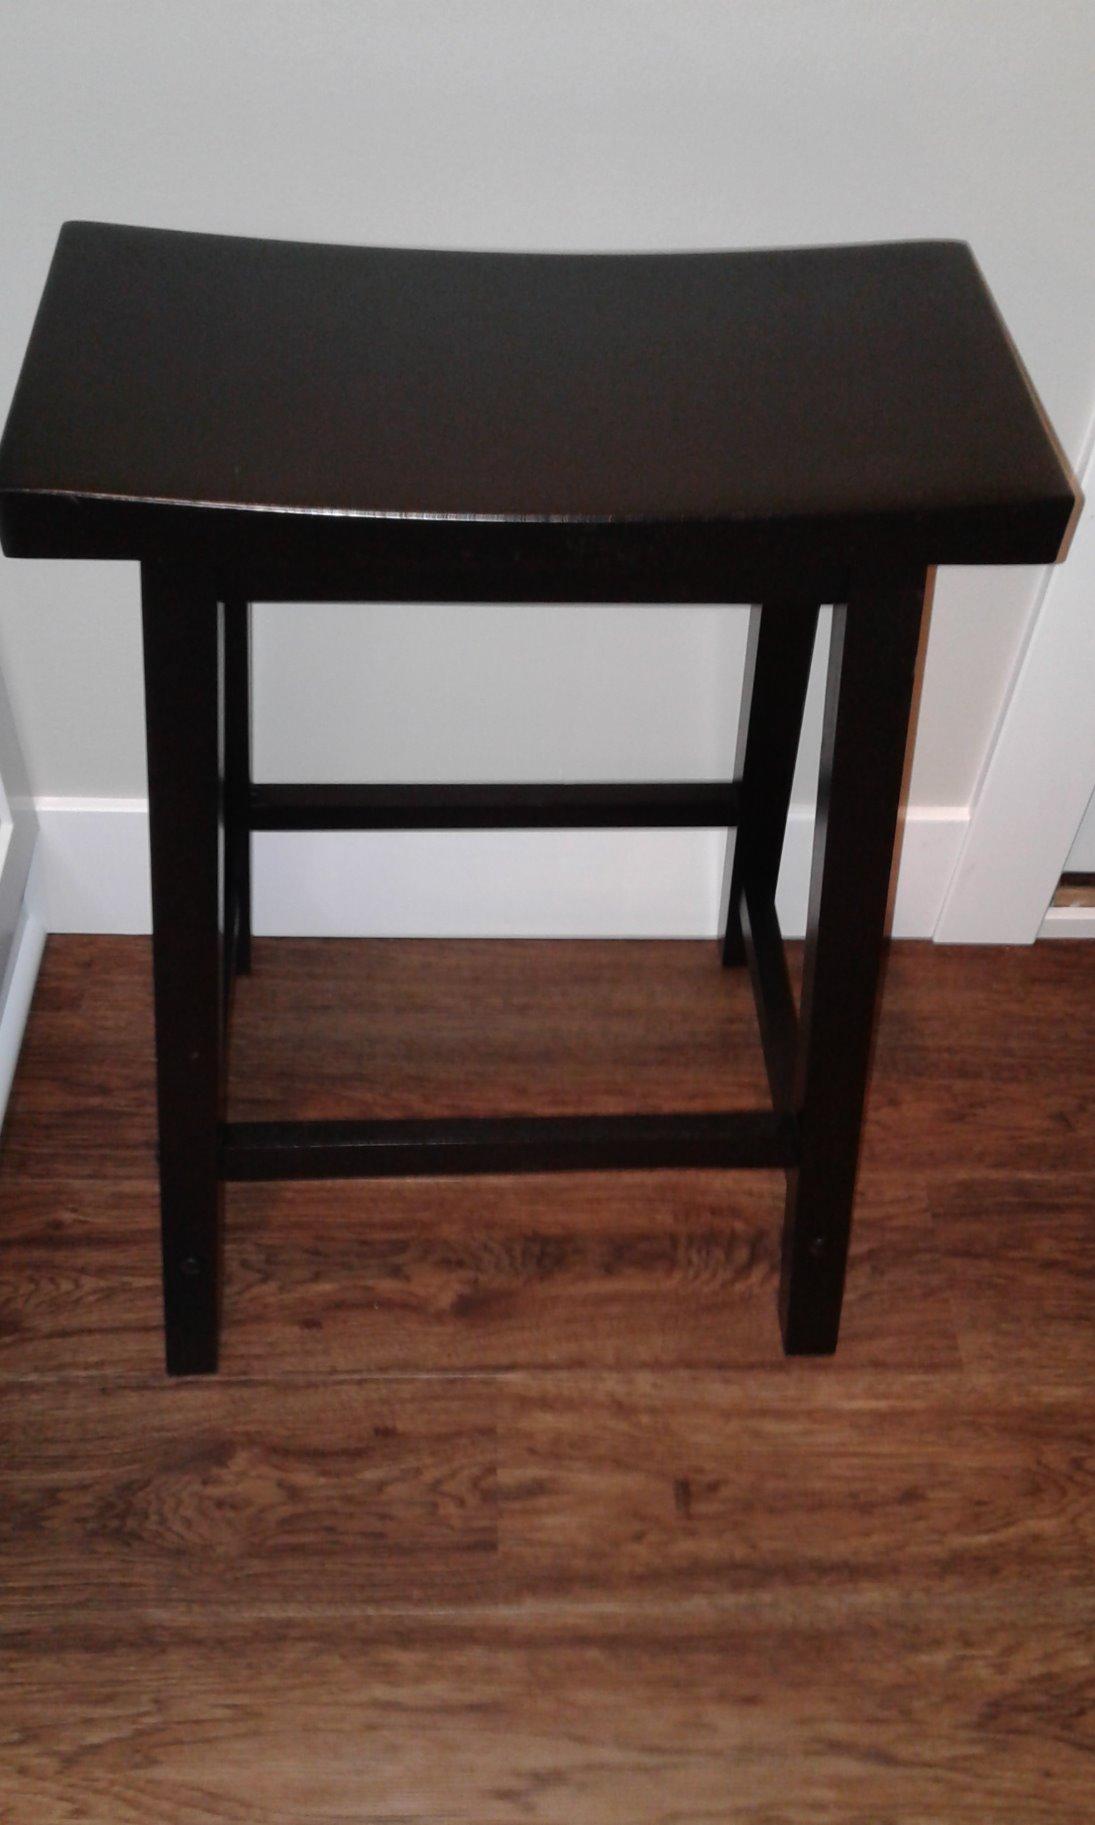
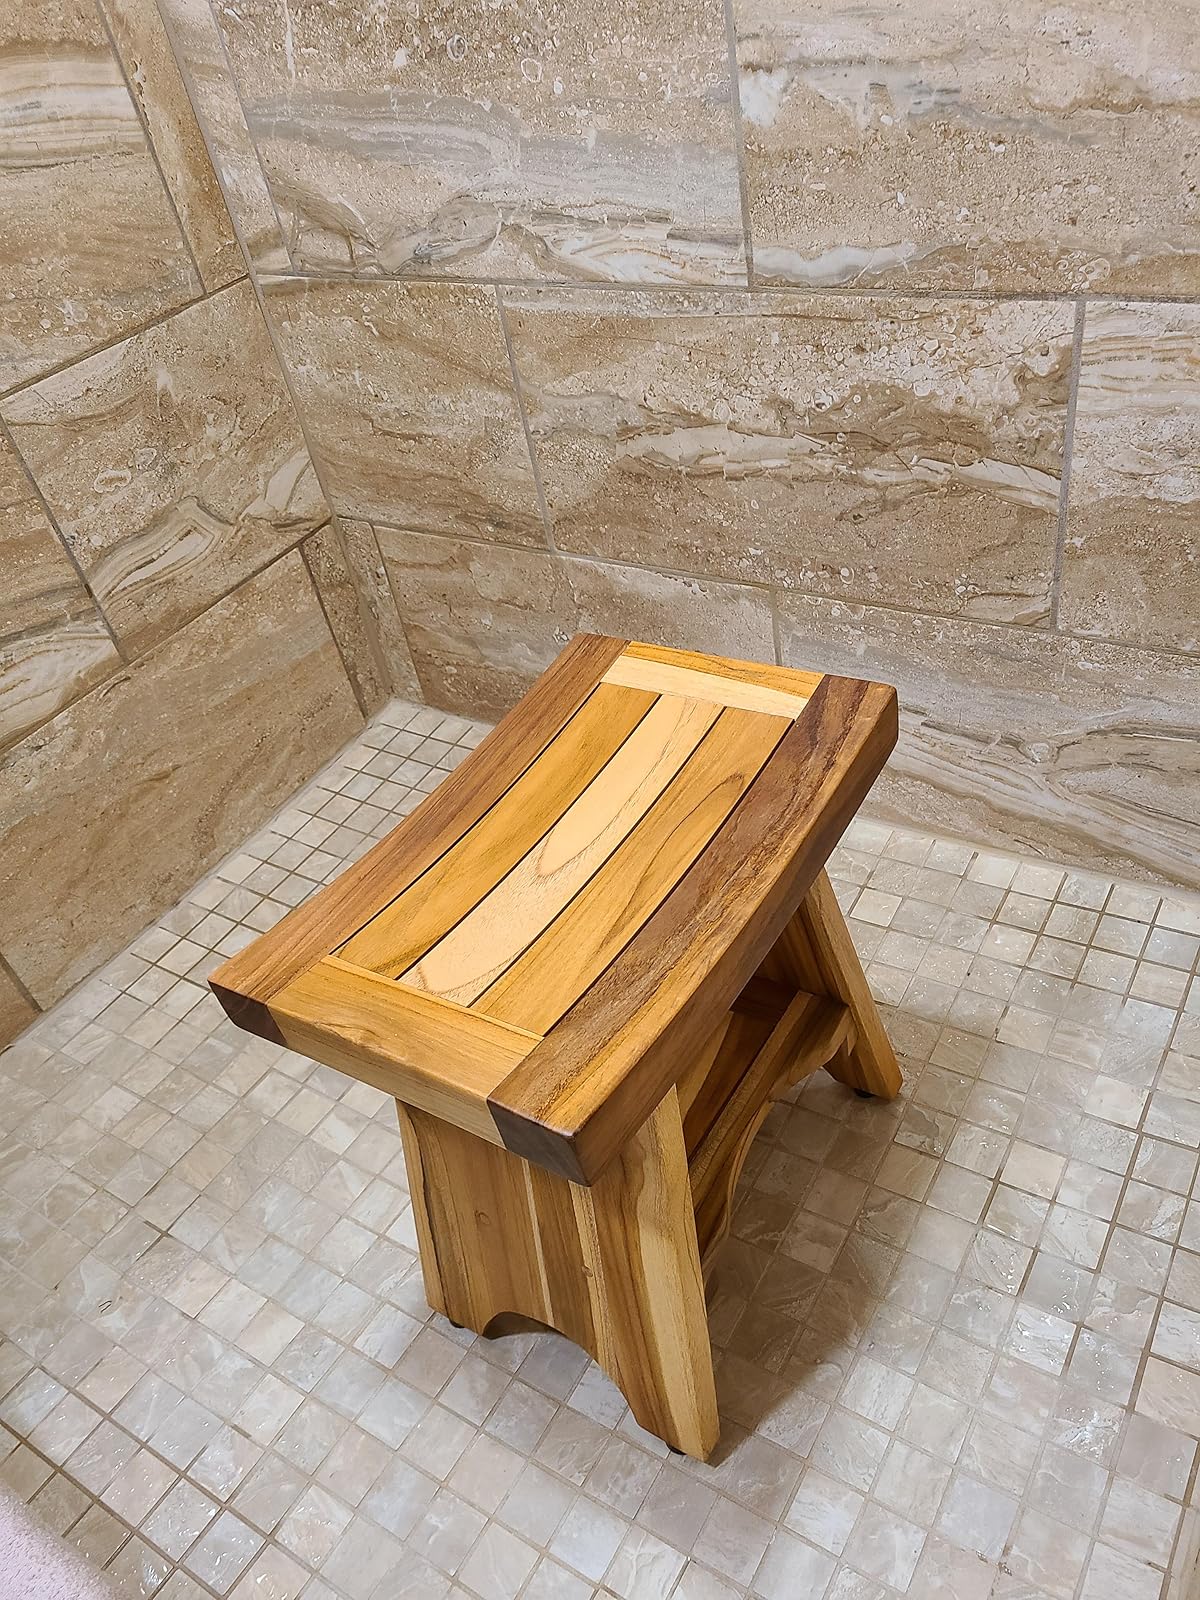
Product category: stool
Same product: no